Pro Evolution Soccer 2013

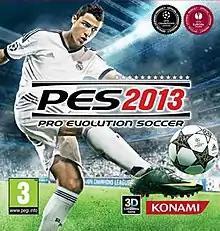
European PS3 cover featuring Real Madrid's Cristiano Ronaldo

Pro Evolution Soccer 2013 (PES 2013, known as World Soccer: Winning Eleven 2013 in Japan and South Korea) is an association football video game, developed and published by Konami. The game was announced by Konami on April 18, 2012. For the first time of the series, all 20 teams from the Brazilian national league, Campeonato Brasileiro Serie A, are included in the game series. The UEFA Champions League and UEFA Europa League features in the game. "PES 2013" was the last game in the series available on a Nintendo home console and was succeeded by "Pro Evolution Soccer 2014".